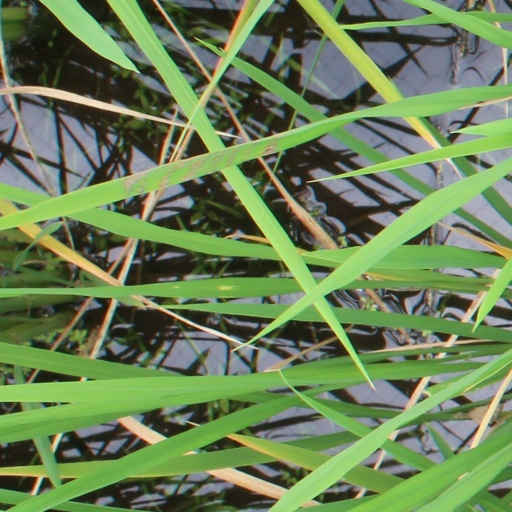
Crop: rice